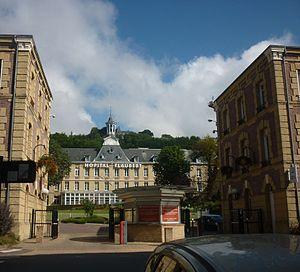
Hôpital Flaubert, Le Havre